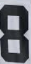
Number: 8